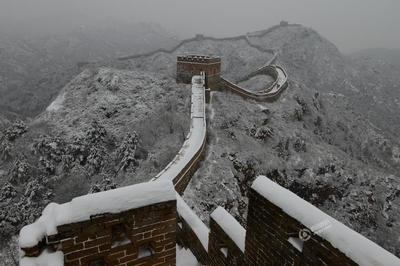
Weather: snow or frosty